Mostyshche

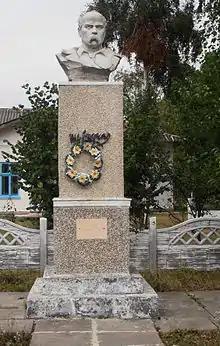
Bust of Taras Shevchenko

According to the old-timers of the village, Dovhe village could be located to the west of the current Mostyshche village. The today's landscape of people's plots still has the marks of previous land division in Dovhe village. Excavations of local residents showed the presence of antiques, but there is a need for archaeological excavations. According to the local historians, the village was burnt by tatars and rebuild later, and at the territory of the current woodshed there were fields.